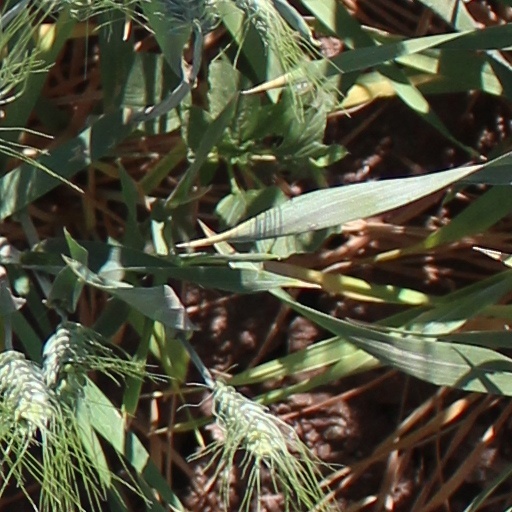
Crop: wheat